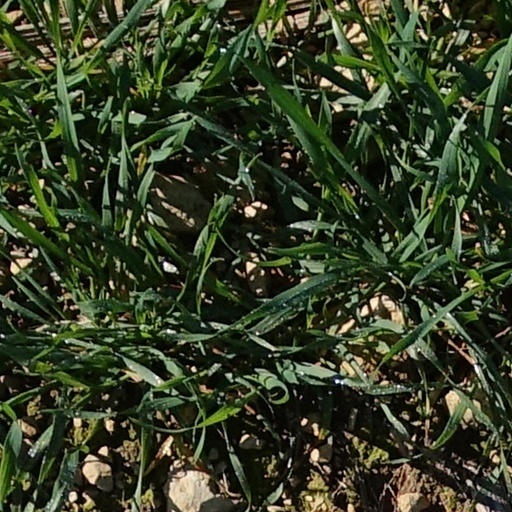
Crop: wheat